Odisha

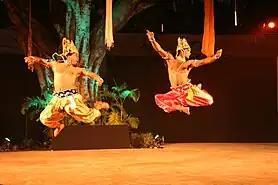
Mayurbhanj Chhau

Based on the 2011 Census, Odisha has a predominantly Hindu population, with 93.63% adhering to Hinduism. The state is home to several prominent Hindu pilgrimage sites, including Jagannath Puri, known for the Jagannath Temple, and the Lingaraj Temple in Bhubaneswar, which attract devotees from across India and beyond. Christianity is the second-largest religion at 2.77%, followed by Islam at 2.17%. Smaller communities include Sikhs (0.05%), Jains (0.02%), and Buddhists (0.03%). Additionally, 1.14% of the population practices other religions, with Sarna being one of the prominent indigenous faiths, particularly among tribal communities. A small segment, 0.18%, did not state their religious affiliation.